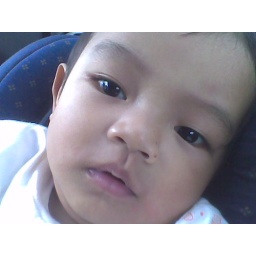
clean face, hehe muka x mandi pagi, in car on d way to bbsiter's house